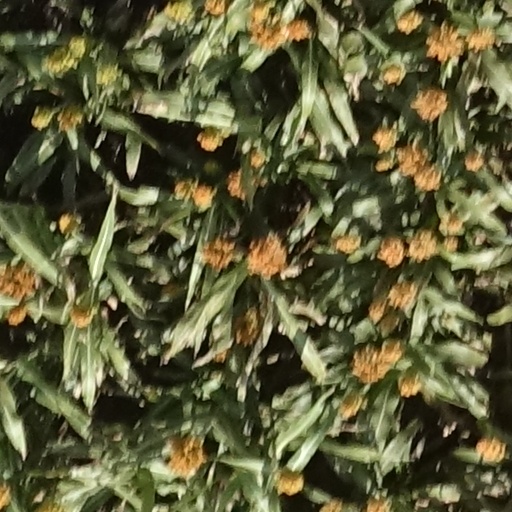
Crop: sorghum